Hendrick Motorsports in the NASCAR Cup Series

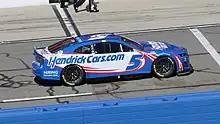
Kyle Larson in the No. 5 at Auto Club Speedway in 2022

Larson began the 2023 season with an 18th place finish at the 2023 Daytona 500. On March 15, the No. 5 was served an L2 penalty after unapproved hood louvers were found installed on the car during pre-race inspection at Phoenix; as a result, the team was docked 100 driver and owner points and 10 playoff points. In addition, Daniels was suspended for four races and fined 100,000. On March 29, the National Motorsports Appeals Panel amended the penalty, upholding the fine and Daniels' suspension but restoring the owner, driver, and playoff points. Larson scored wins at Richmond and Martinsville. In addition, he won his third career All-Star Race. During the playoffs, Larson scored a win at Darlington, securing him to the Round of 12 and giving Hendrick Motorsports' engine department its overall 500th win. Larson then won at Las Vegas to make the Championship 4. Following the season finale at Phoenix, Larson finished the 2023 season second in the points standings.